Horses in Cuba

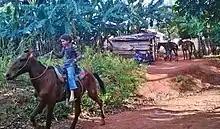
Young girl riding a horse near Viñales

The DAD-IS database lists fourteen breeds of horse in Cuba, including four local breeds: the local breeds are the Cuban Paso (Paso cubano), the Cuban Trotter (Cubano de trote), the Patibarcino and the Cuban Pinto (Pinto cubano); the other breeds bred in Cuba are the Appaloosa, the Belgian Draught, the Spanish Purebred, the Morgan, the Percheron, the Shetland, the Welsh, the Thoroughbred, the Quarter Horse and the Arabian.